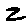
Label: 2